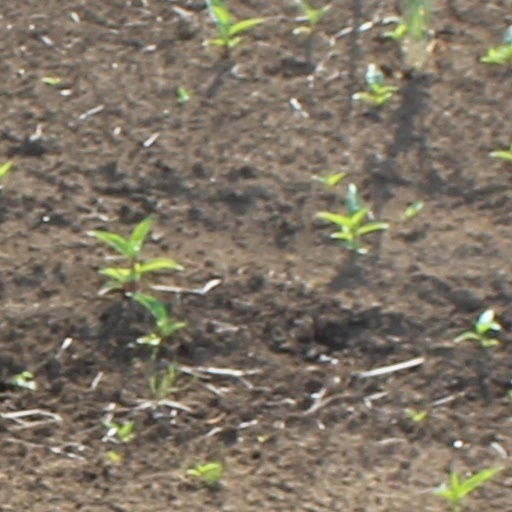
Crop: wheat